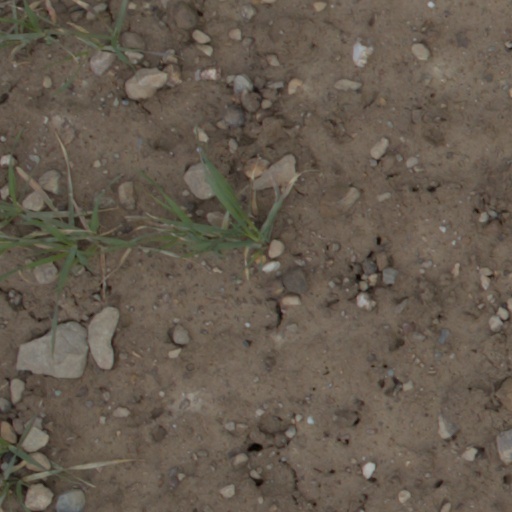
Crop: wheat